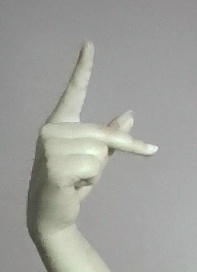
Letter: dha